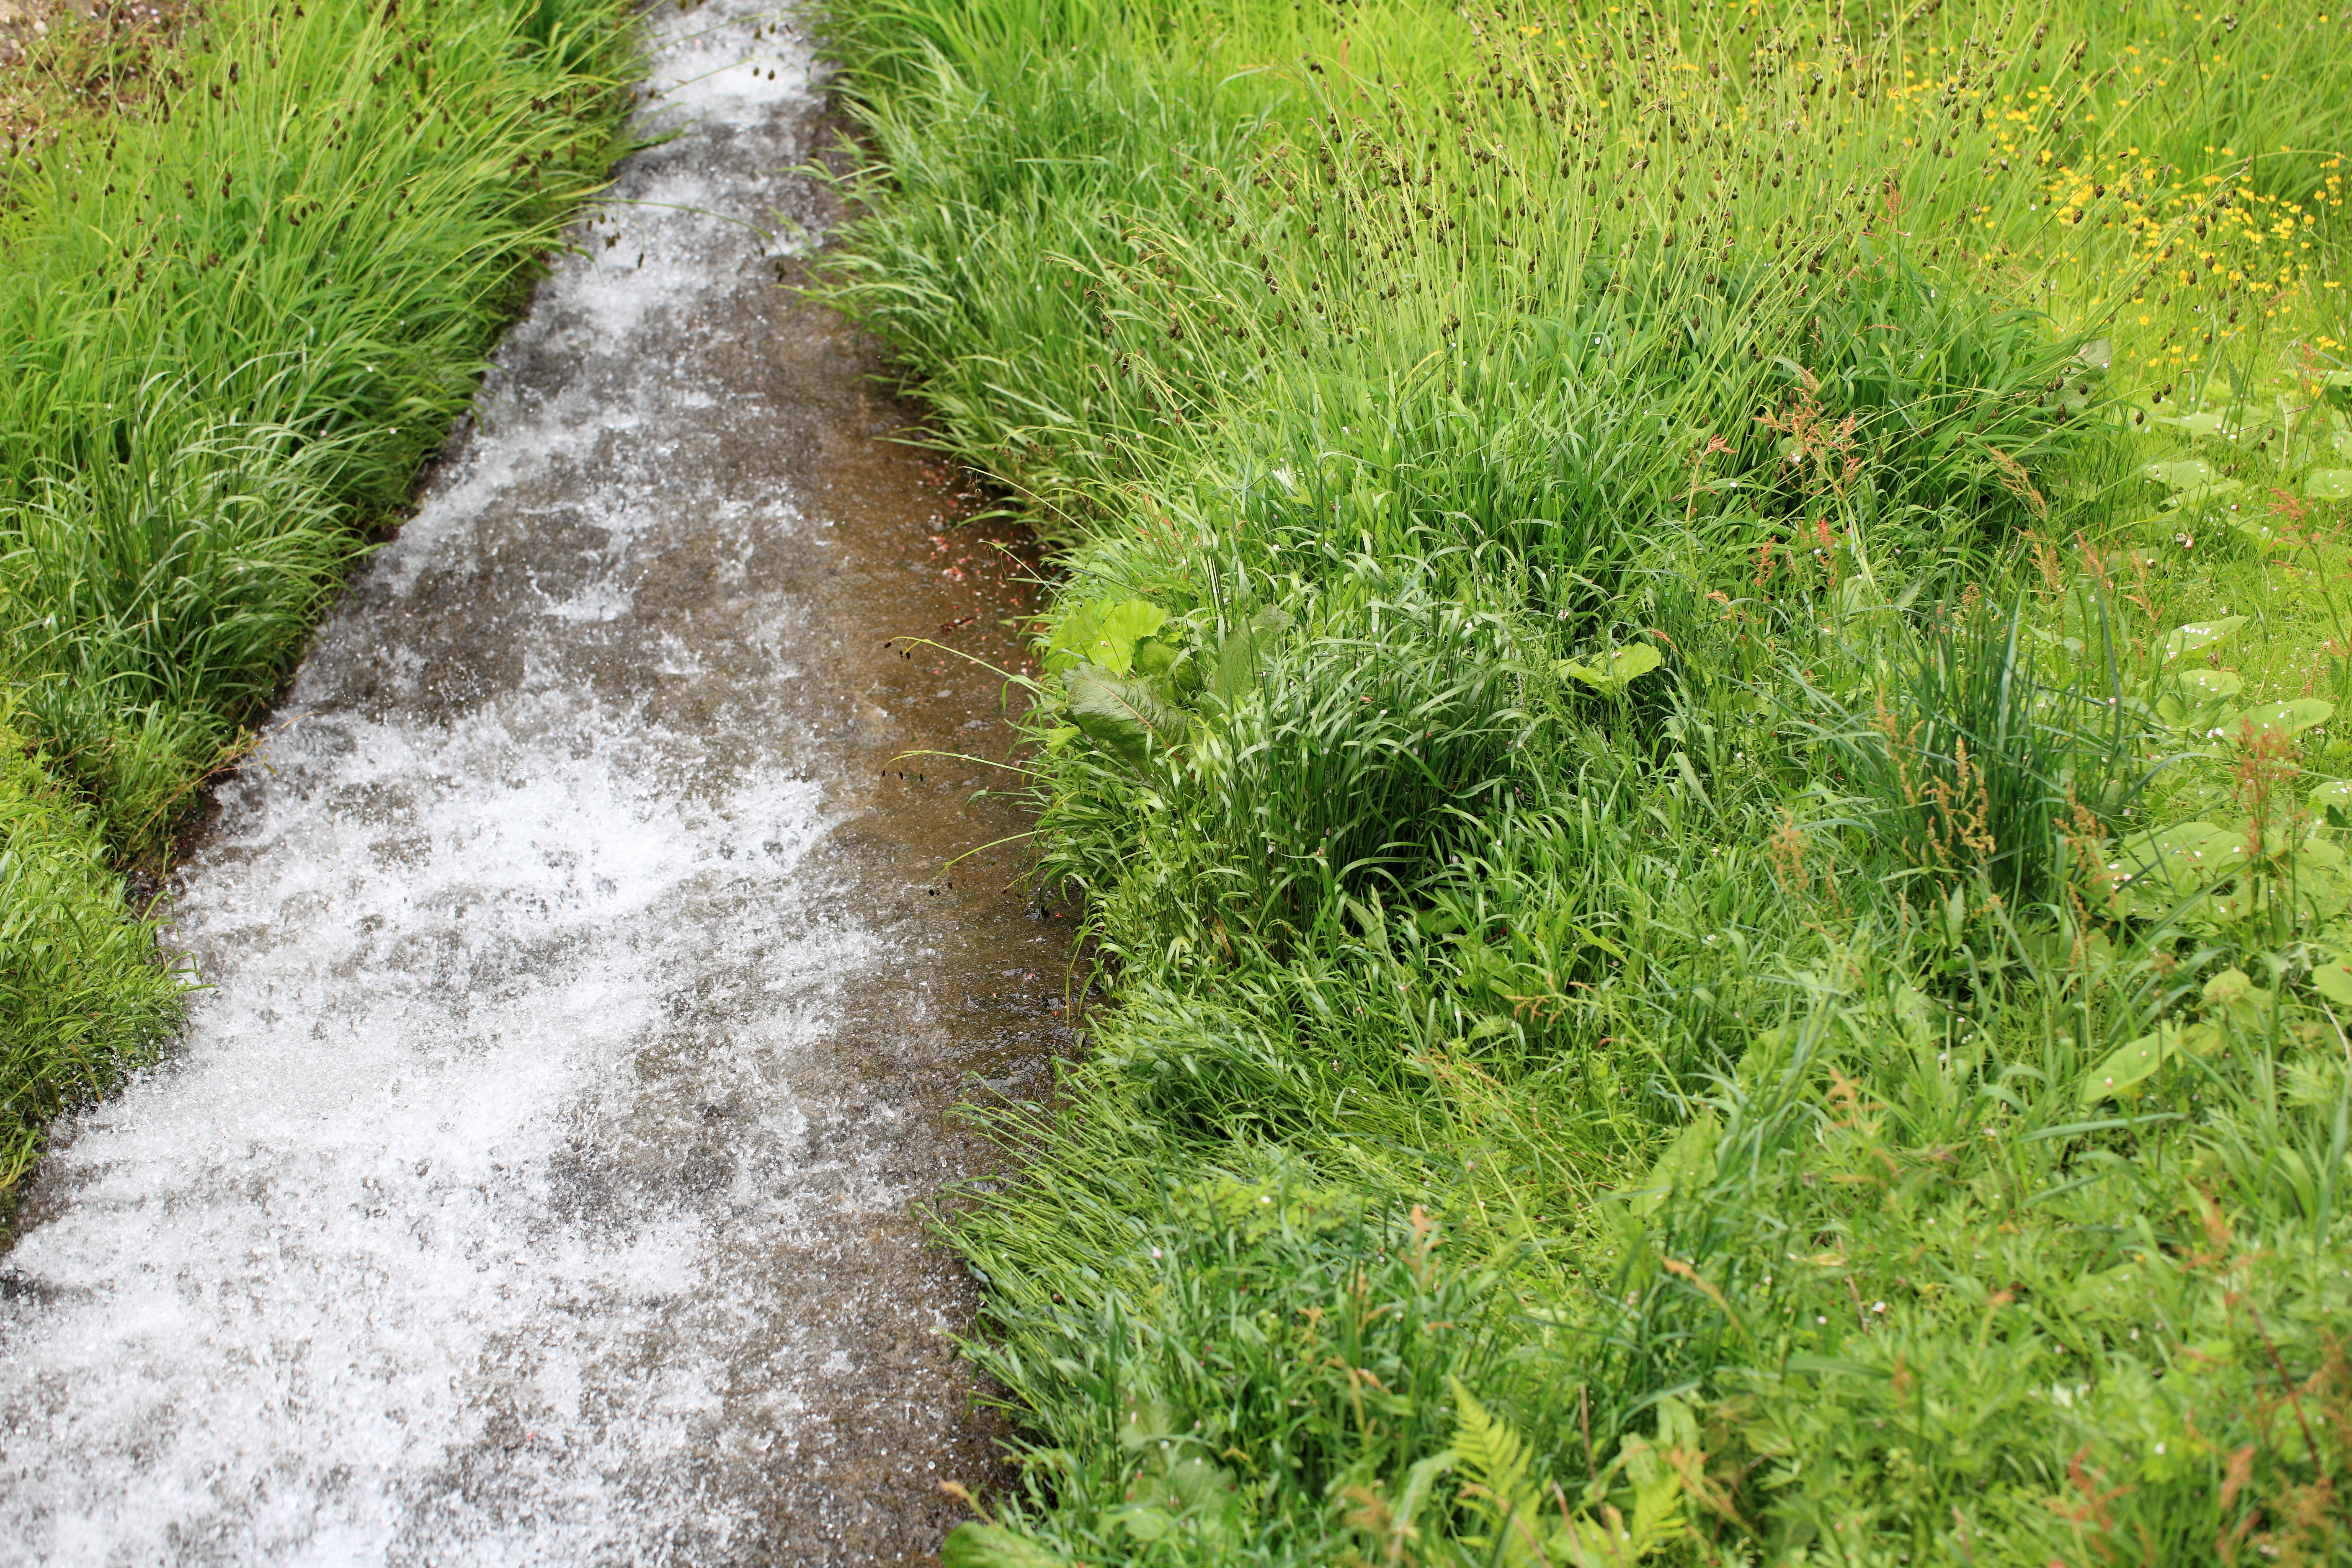
grass, plant, lawn, meadow, flower, stream, high, soil, gorge, waterway, shrub, 5d, hires, markii, ecosystem, hi, res, resolution, iwate, genbikei, ichinoseki, grass family